University of Valladolid

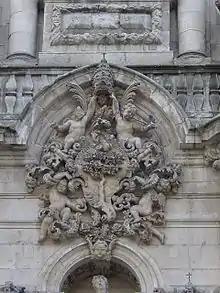
The emblem of the University of Valladolid sculpted into the façade of the School of Law

The University of Valladolid is a public university located in the city of Valladolid, Valladolid province, autonomous region of Castile and Leon, Spain. Established in the 13th century, it is one of the oldest universities in the world. The university has 26,000 undergraduate students and more than 2,300 professors.